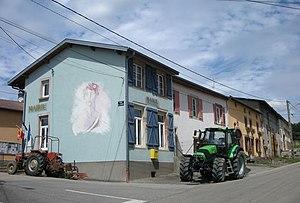
Mairie de Reherrey (Meurthe-et-Moselle)
Reherrey est une commune française située dans le département de Meurthe-et-Moselle, en région Grand Est.